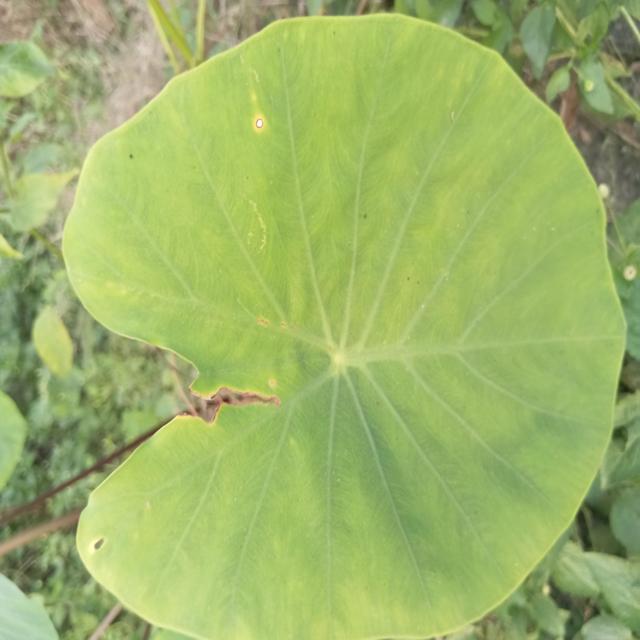
Label: Mid_Blight